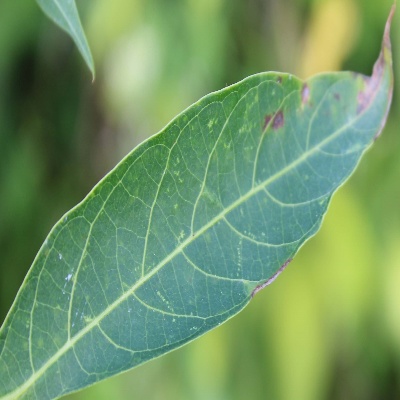
Crop: Cassava
Condition: bacterial blight